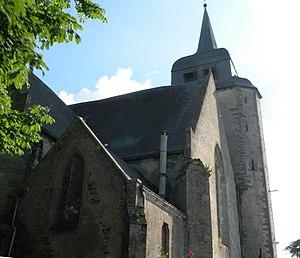
Église de Bois-de-Céné.
Bois-de-Céné est une commune française située dans le département de la Vendée en région Pays de la Loire. La commune a fait partie d'une région que l'on appelle les marches de Bretagne et du Poitou.